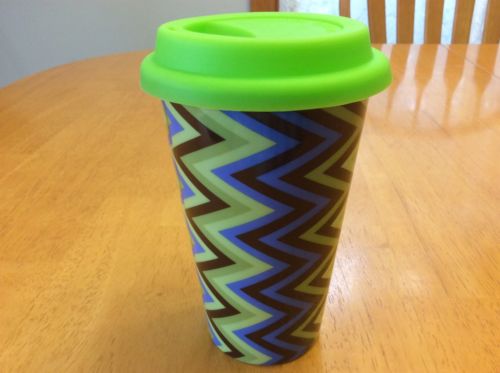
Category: mug